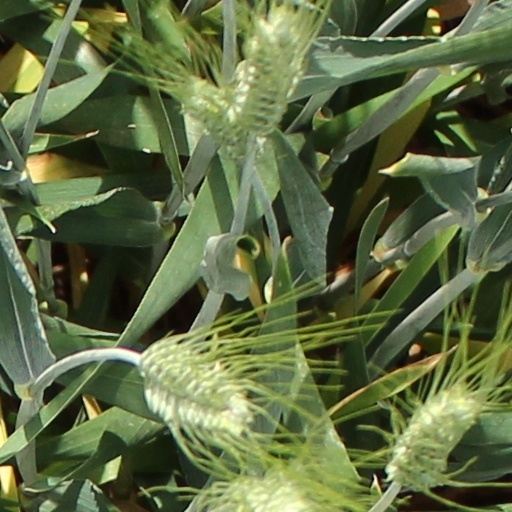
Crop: wheat